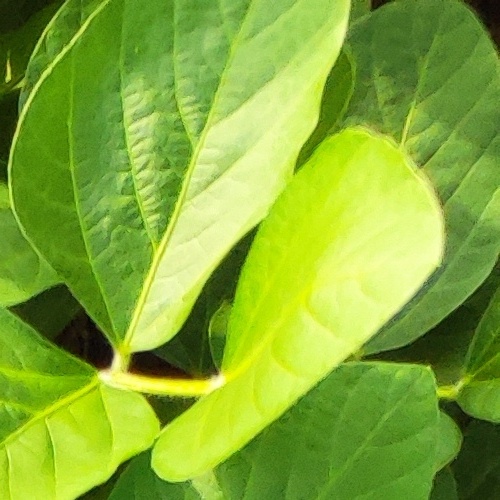
Label: Healthy